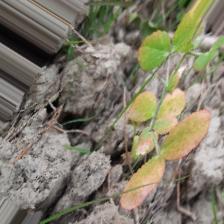
Label: Lentil Rust